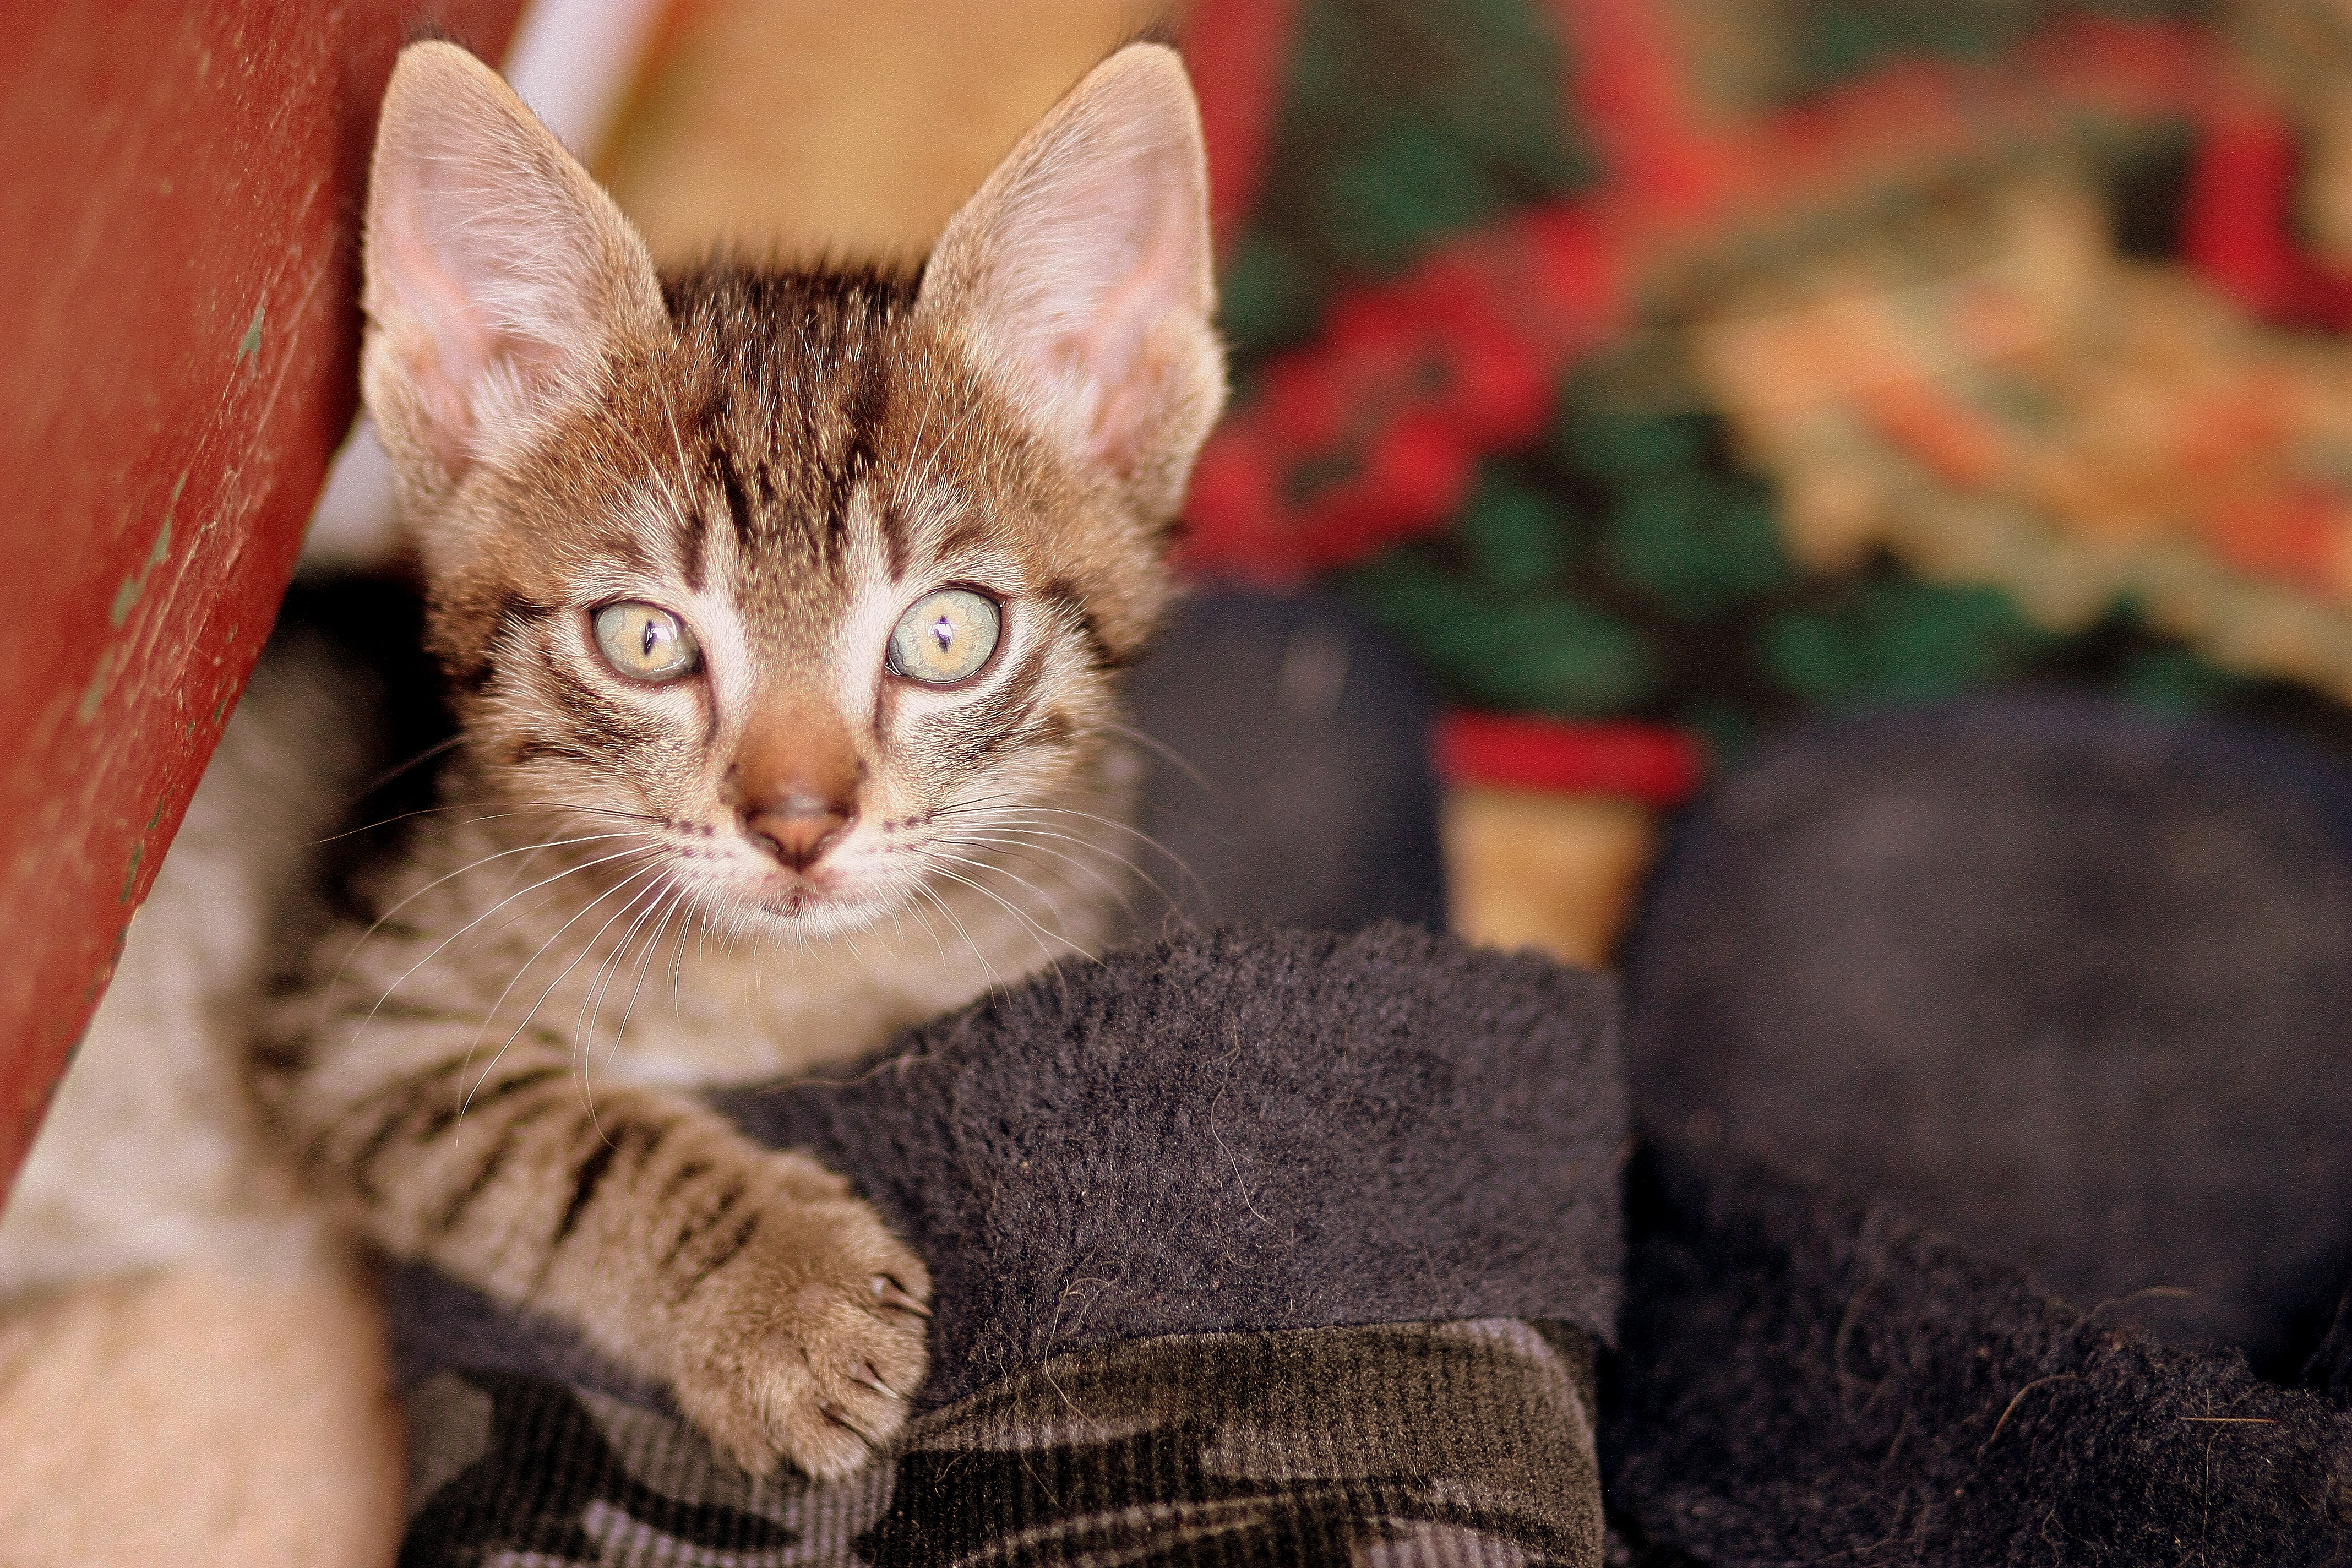
play, pet, kitten, cat, small, mammal, whiskers, vertebrate, funny, slippers, tabby cat, european shorthair, small to medium sized cats, cat like mammal, domestic short haired cat